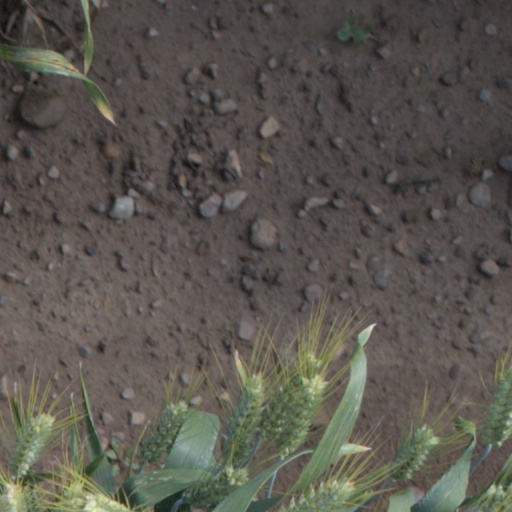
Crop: wheat